2022 West Java earthquake

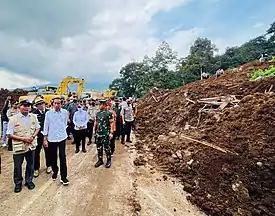
President Joko Widodo visits a landslide triggered by the earthquake

A state of emergency was declared for 30 days from 21 November to 20 December. About 6,000 rescuers were deployed. The Indonesian Medical Association mobilized 200 doctors, while the National Search and Rescue Agency mobilized personnel and equipment to five affected areas. Search and rescue teams were deployed to locate the missing. Helicopters conducted aerial surveys and evacuated people.